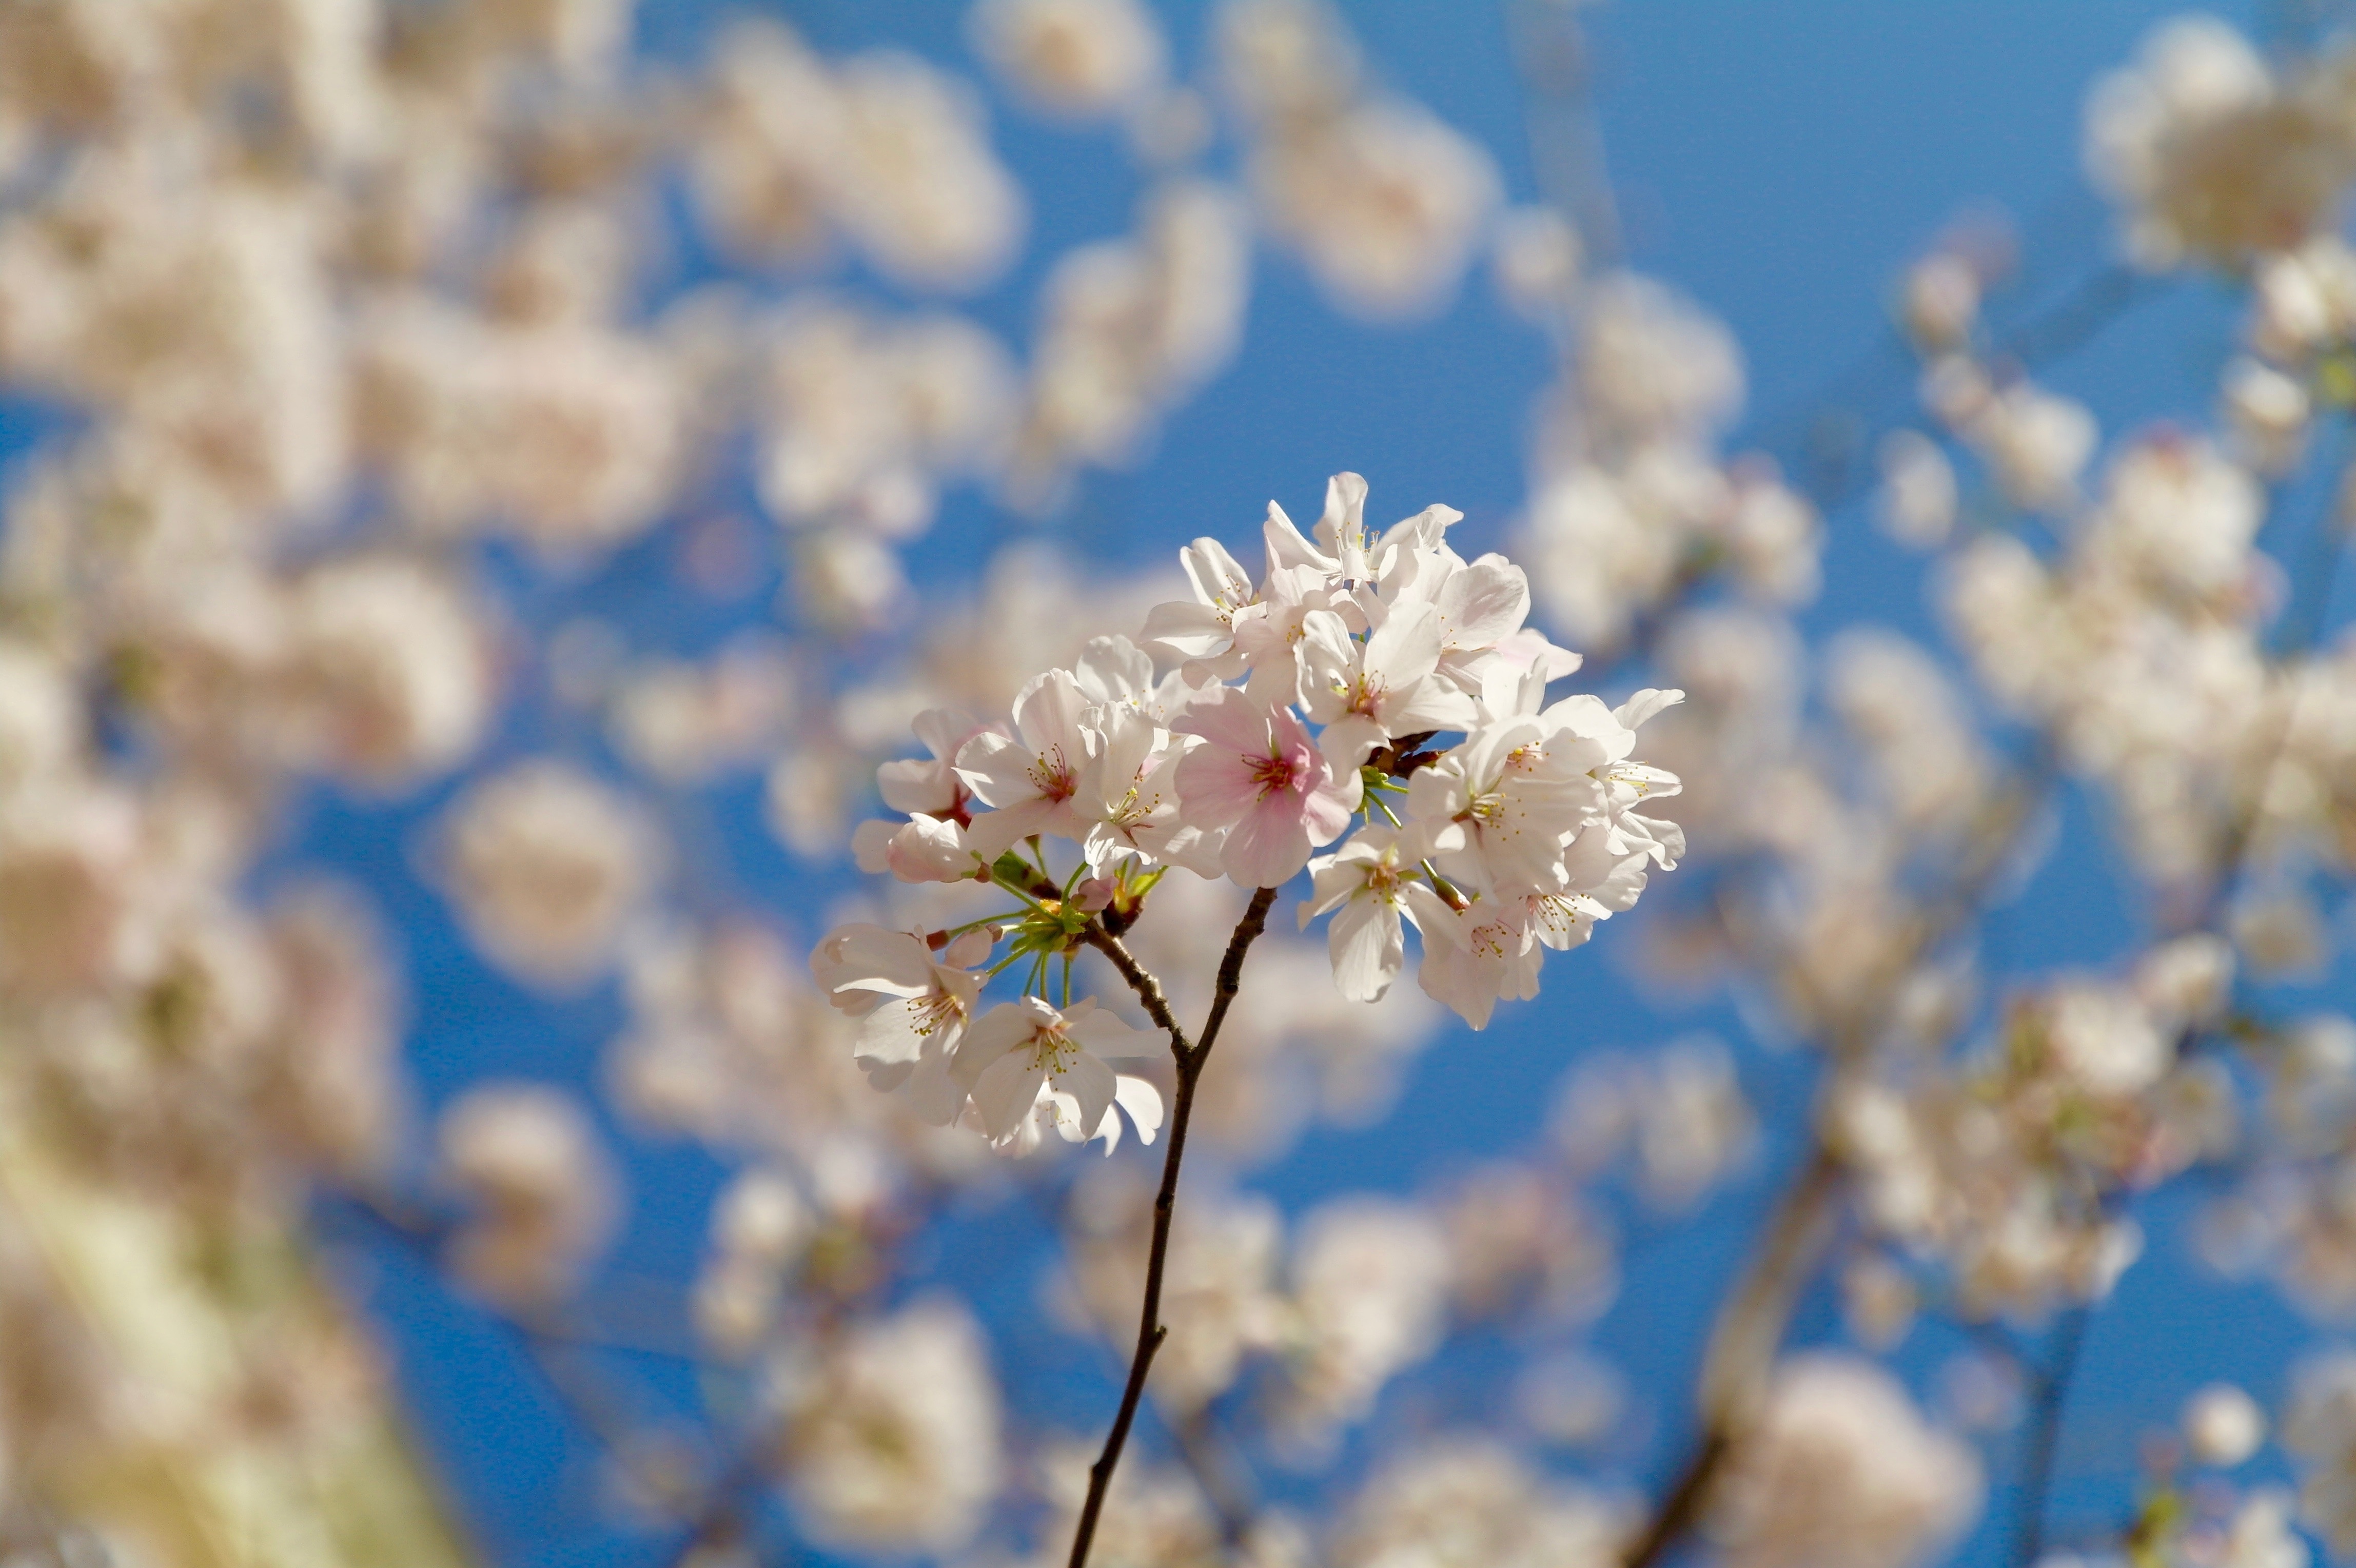
tree, nature, branch, blossom, plant, flower, petal, food, spring, produce, botany, flora, season, cherry blossom, wildflower, macro photography